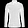
Label: Shirt